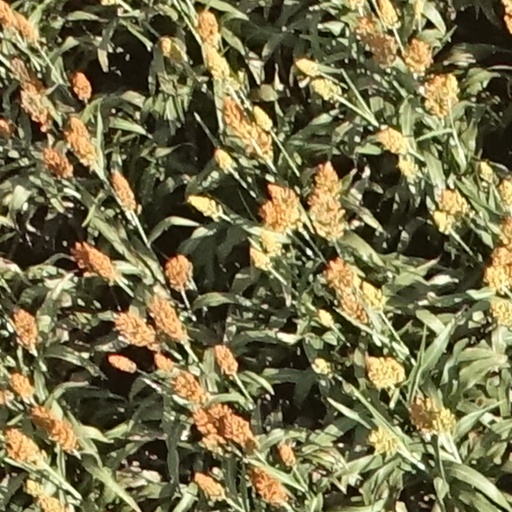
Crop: sorghum